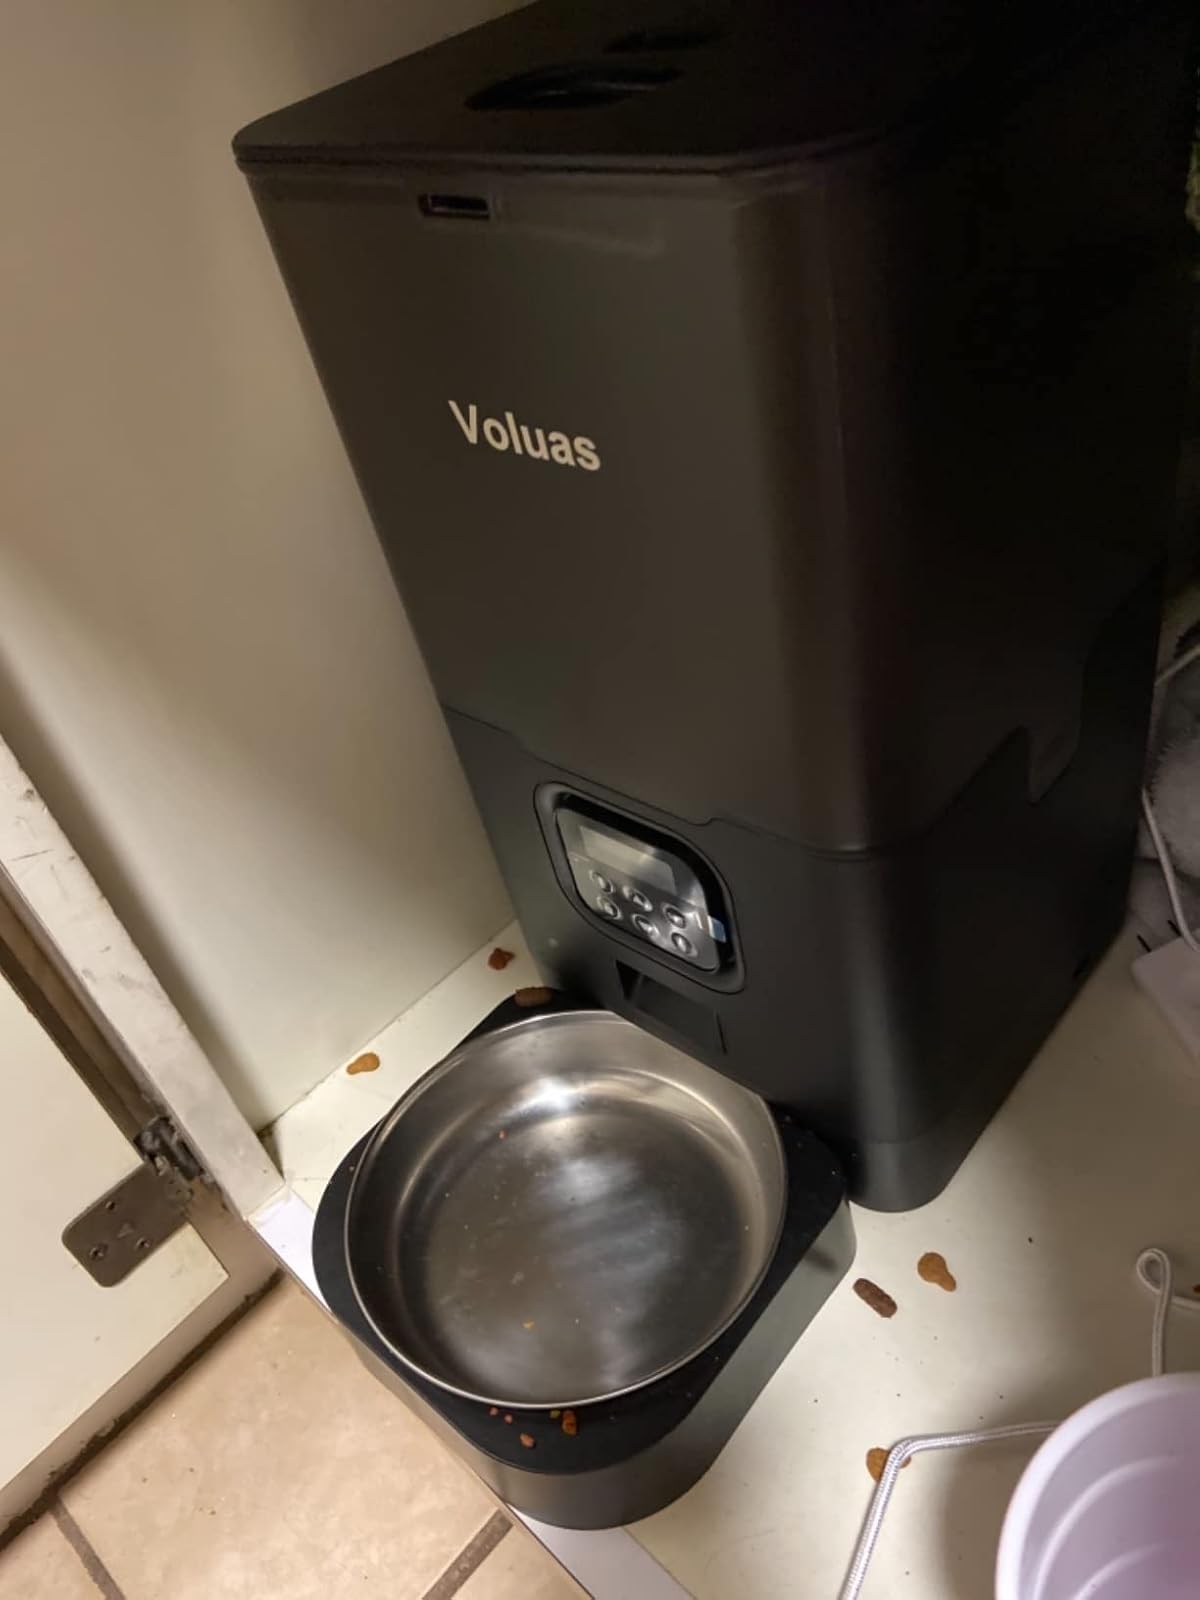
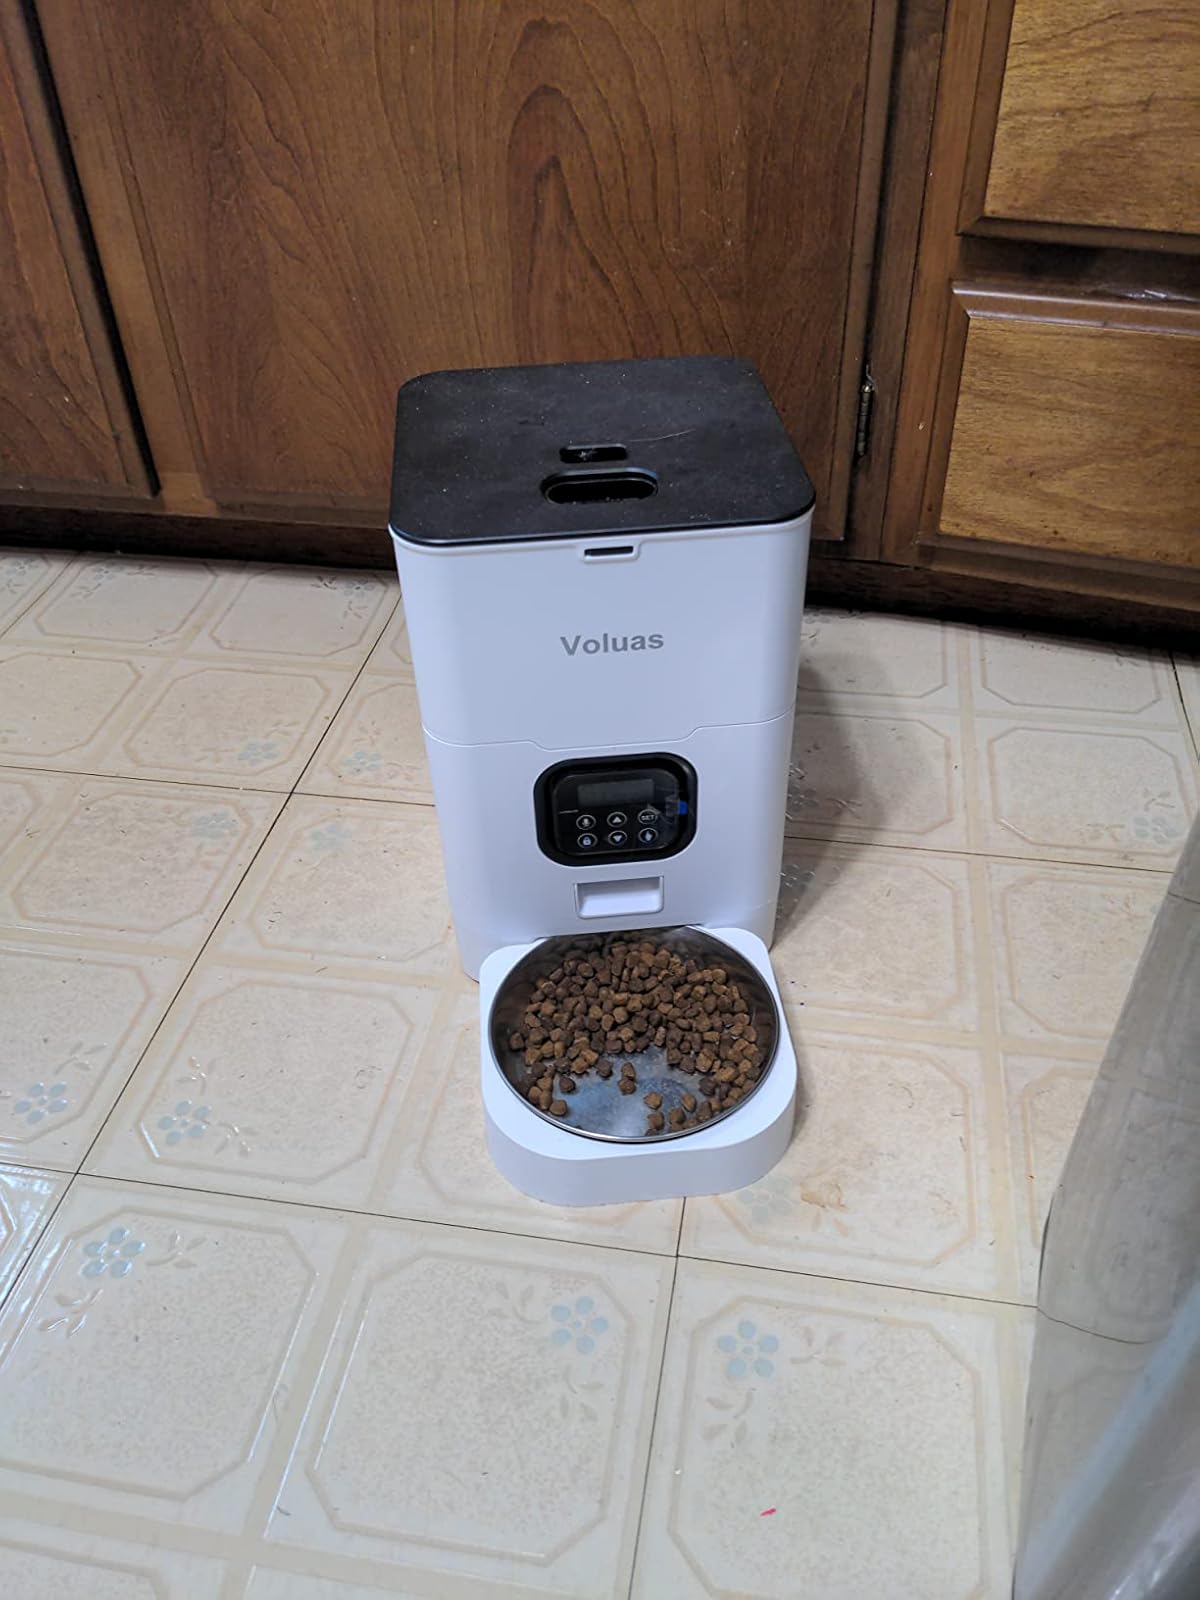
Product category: items_feeder
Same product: no